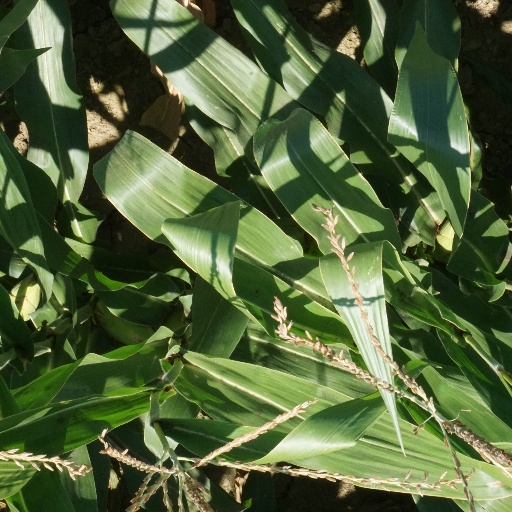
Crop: maize; corn